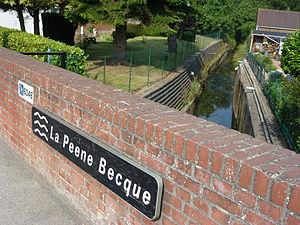
La Peene Becque est une rivière française du département du Nord et un affluent droit de l'Yser.